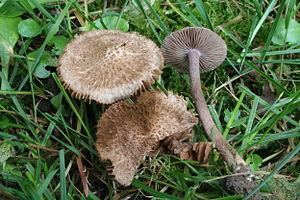
Inocybe est un genre de champignons basidiomycètes de la famille des Inocybaceae dans l'ordre des Agaricales.